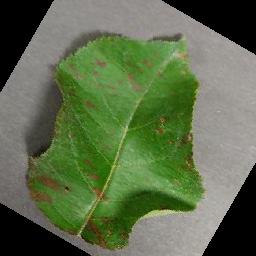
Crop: apple
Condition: cedar_rust